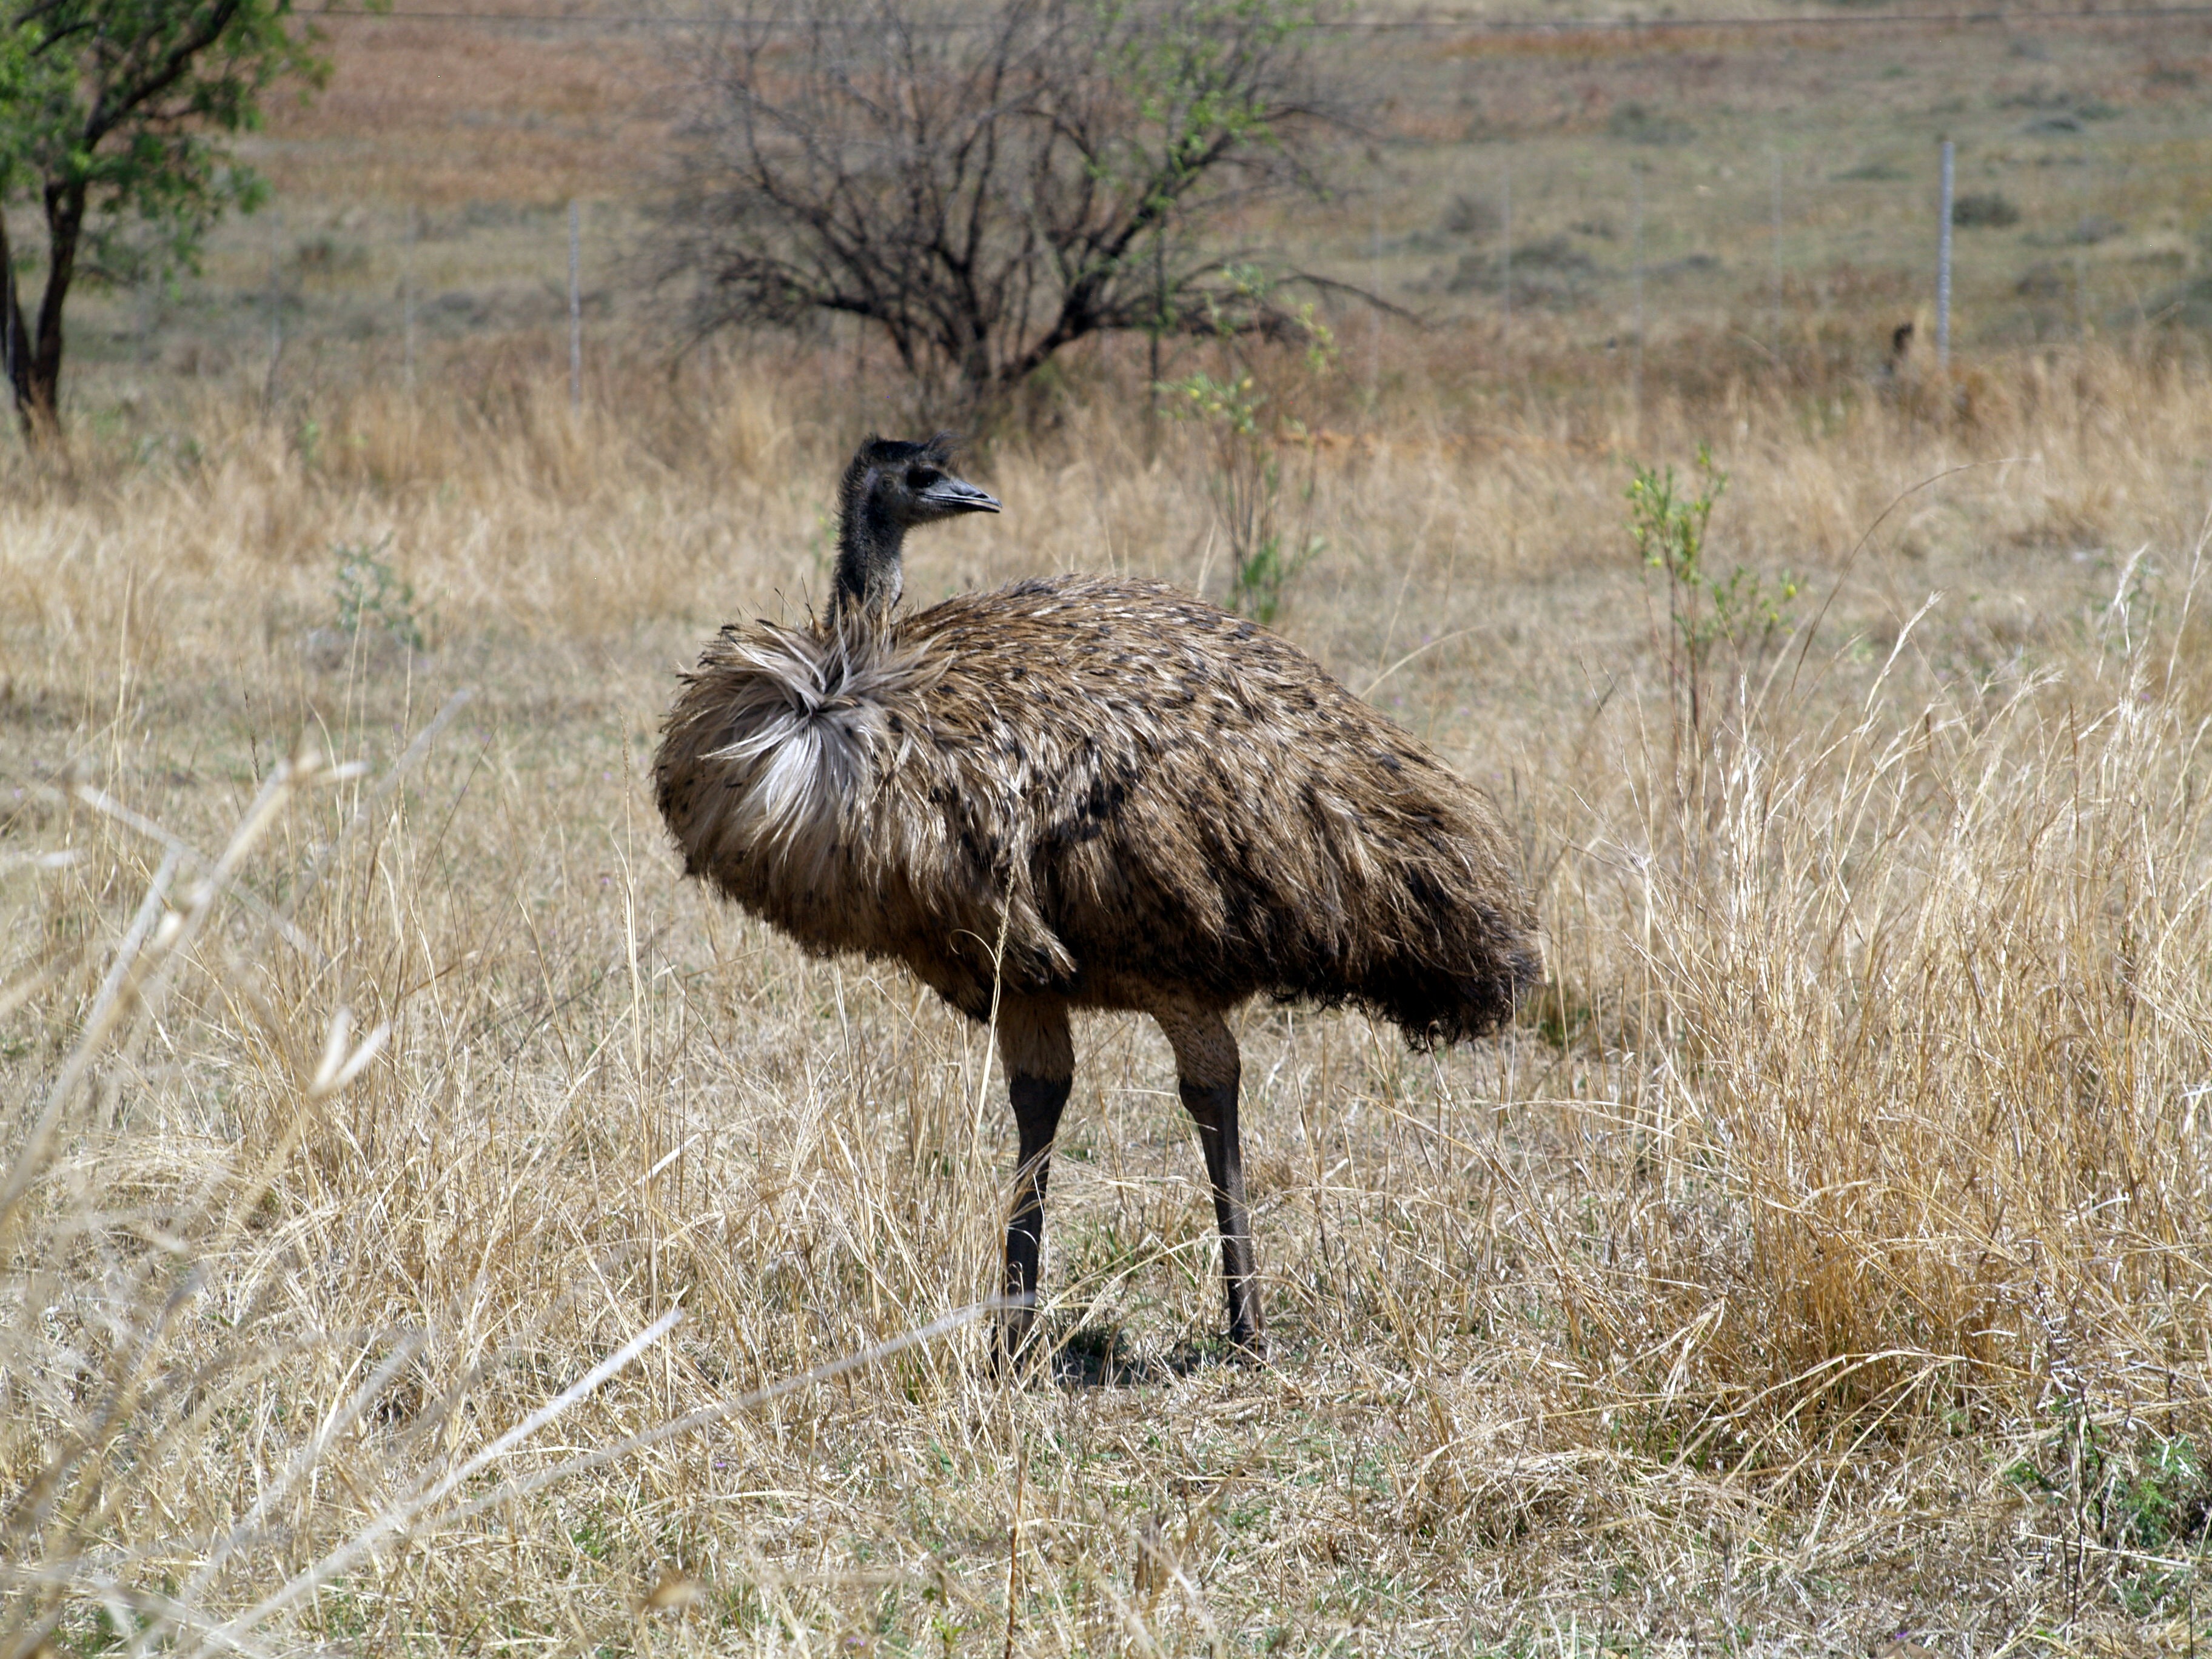
bird, prairie, wildlife, beak, ostrich, fauna, savanna, emu, vertebrate, ratite, safari, south africa, flightless bird, mpumalanga, emu bird